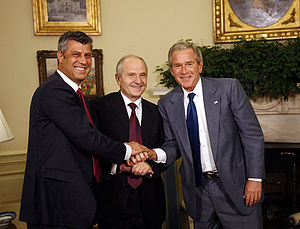
Hashim Thaçi / Kontroverser
Hashim Thaçi og Kosovos præsident Fatmir Sejdiu ved et møde med USA's præsident George W. Bush 21. juli 2008 efter Kosovos uafhængighedserklæring
Hashim Thaçi er politiker, femte præsident siden 2016 og tidligere premierminister i Kosovo.